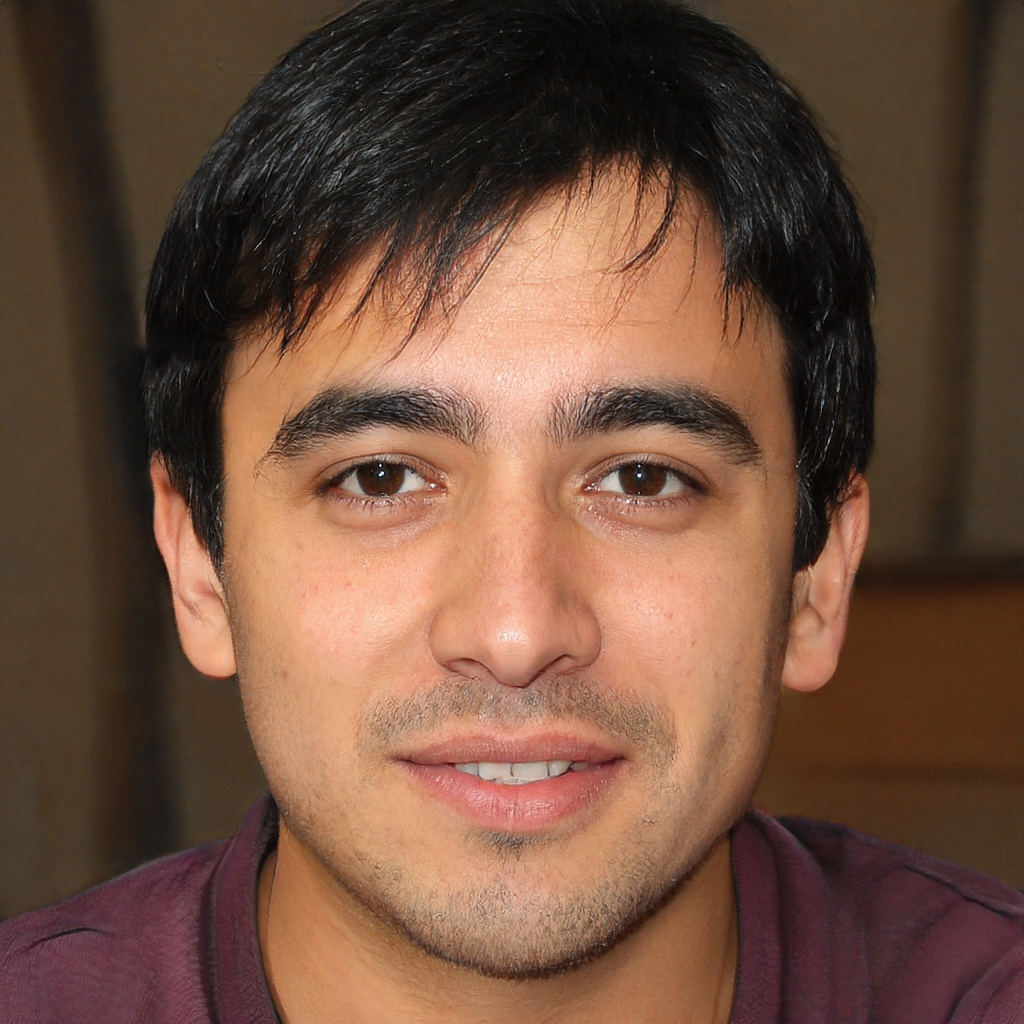
Gender: Male